Ludwig Klages

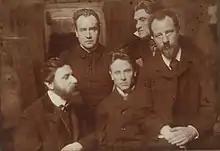
Members of the Munich Cosmic Circle, from left to right: Karl Wolfskehl, Alfred Schuler, Ludwig Klages, Stefan George, Albert Verwey (1902, photo by Karl Bauer)

Klages was born on 10 December 1872, in Hannover, Germany, the son of Friedrich Ferdinand Louis Klages, a businessman and former military officer, and wife Marie Helene Kolster. In 1878, his sister Helene Klages was born and the two shared a strong bond throughout their lives. In 1882, when Klages was nine years old, his mother died. The death is thought to have been the result of pneumonia. Klages had begun attending school at the (later called the ) in Hannover, when his aunt, Ida Kolster, soon came to live with them to help raise the children, in keeping with the dying mother's request. Klages's early education was marked by a traditional emphasis on the classics and humanities. He quickly developed a strong interest in both prose and poetry writing, as well as in Greek and Germanic antiquity. His relationship with his father was strained by the latter's strictness and will to discipline him. Nevertheless, attempts to forbid Klages from writing poetry were unsuccessful by both his teachers and parents.